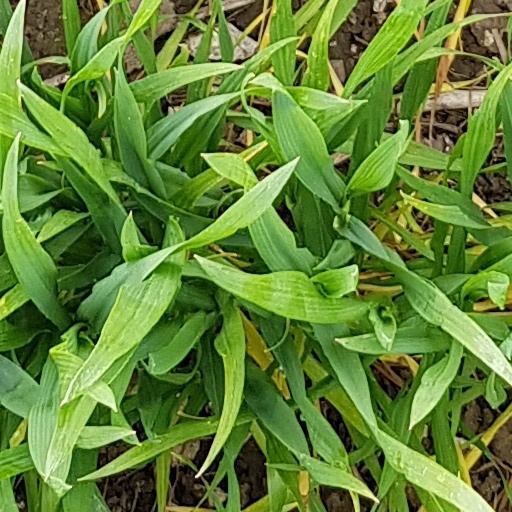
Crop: wheat